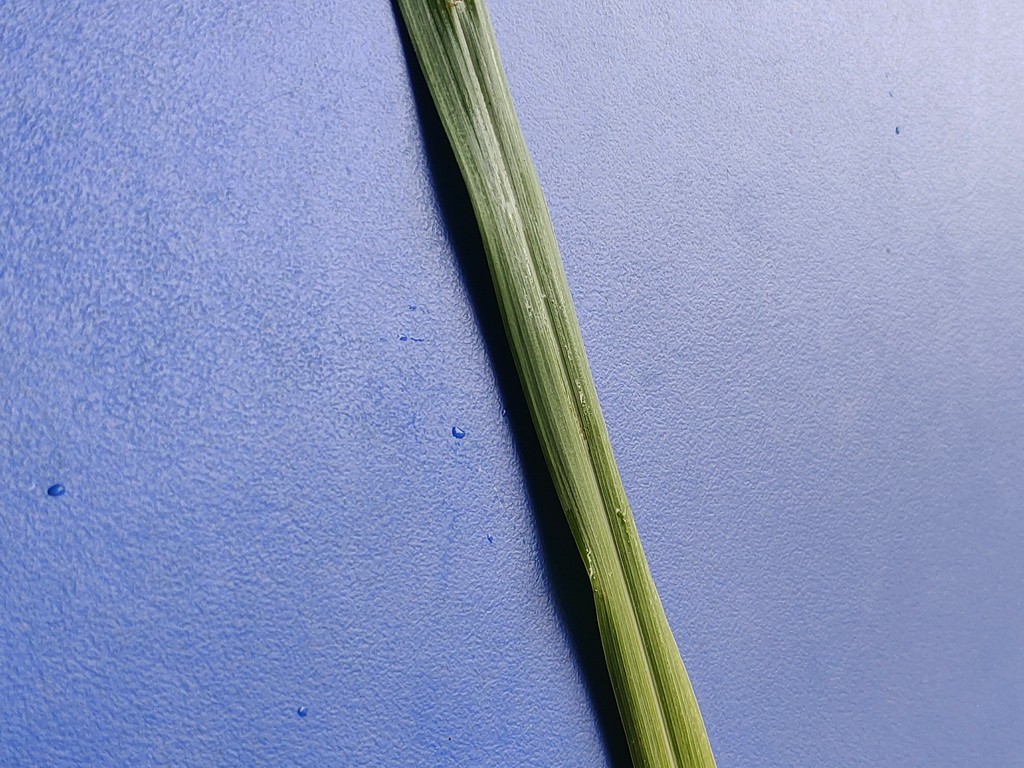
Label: Healthy